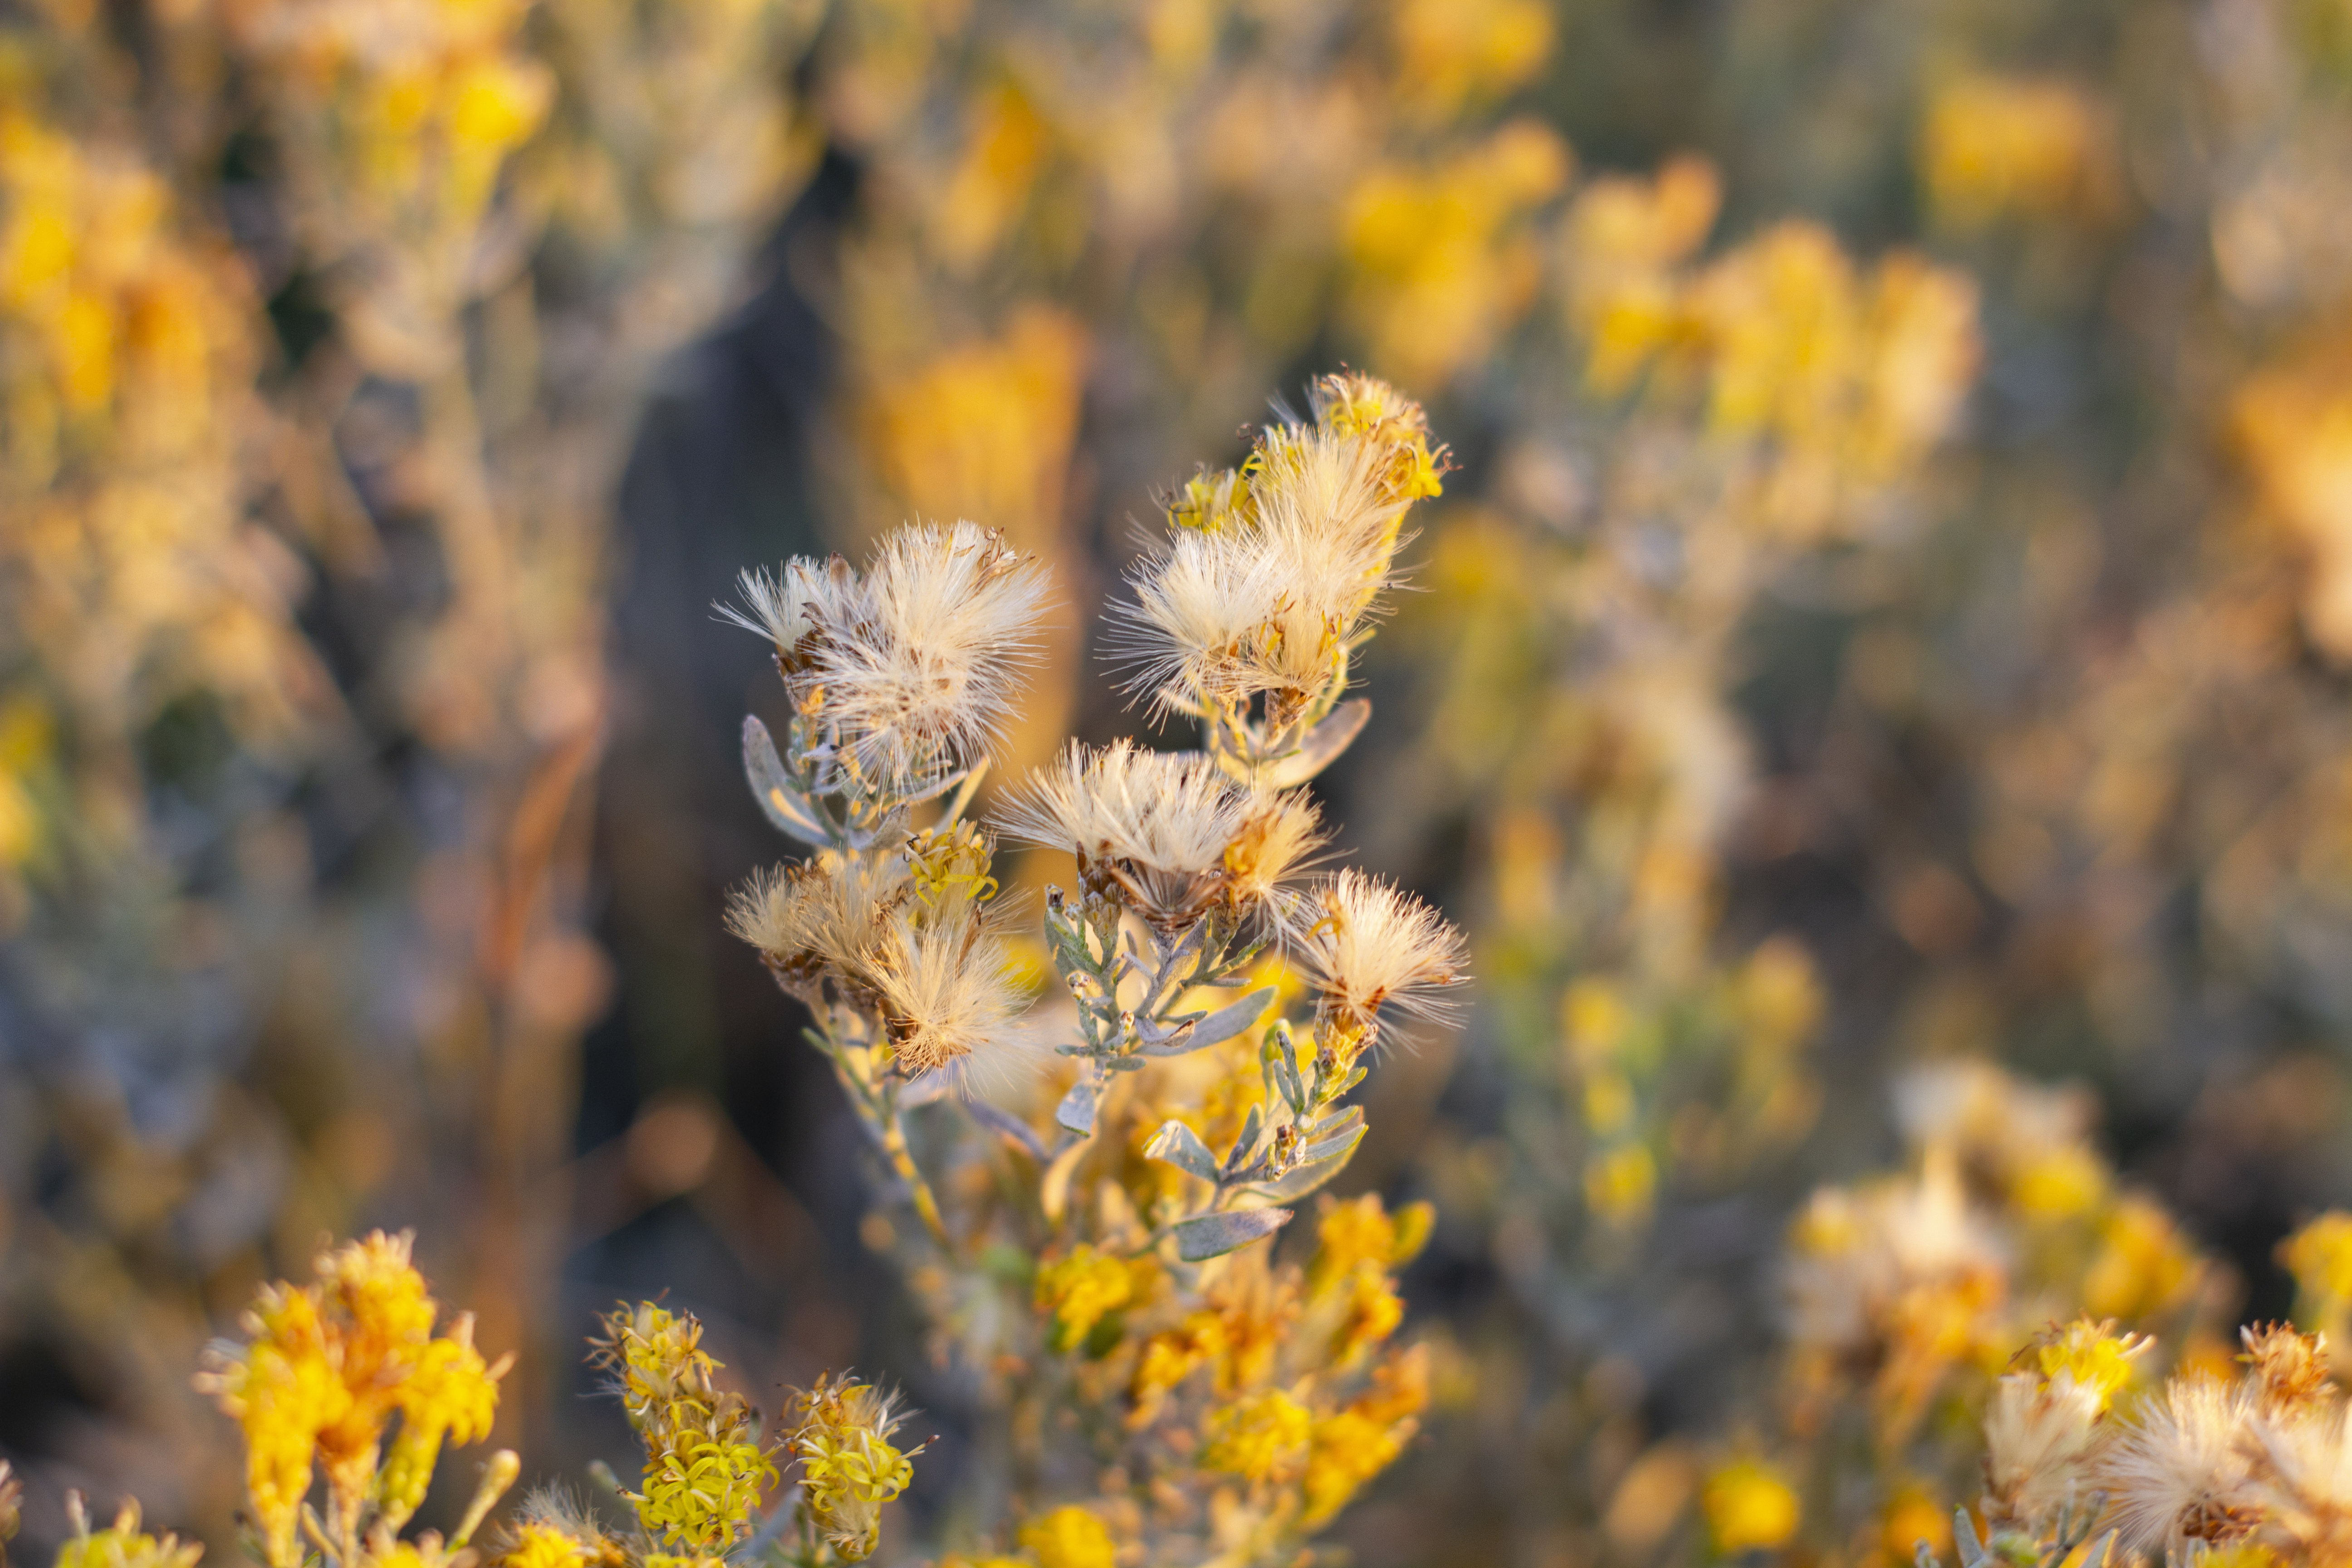
field, landscape, nature, dry, grass, bush, flower, sunrise, sun, leaves, yellow, flora, vegetation, spring, wildflower, plant, sunlight, autumn, pollen, macro photography, branch, computer wallpaper